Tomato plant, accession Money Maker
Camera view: tilt-top (135 deg); turntable rotation: 150 degrees
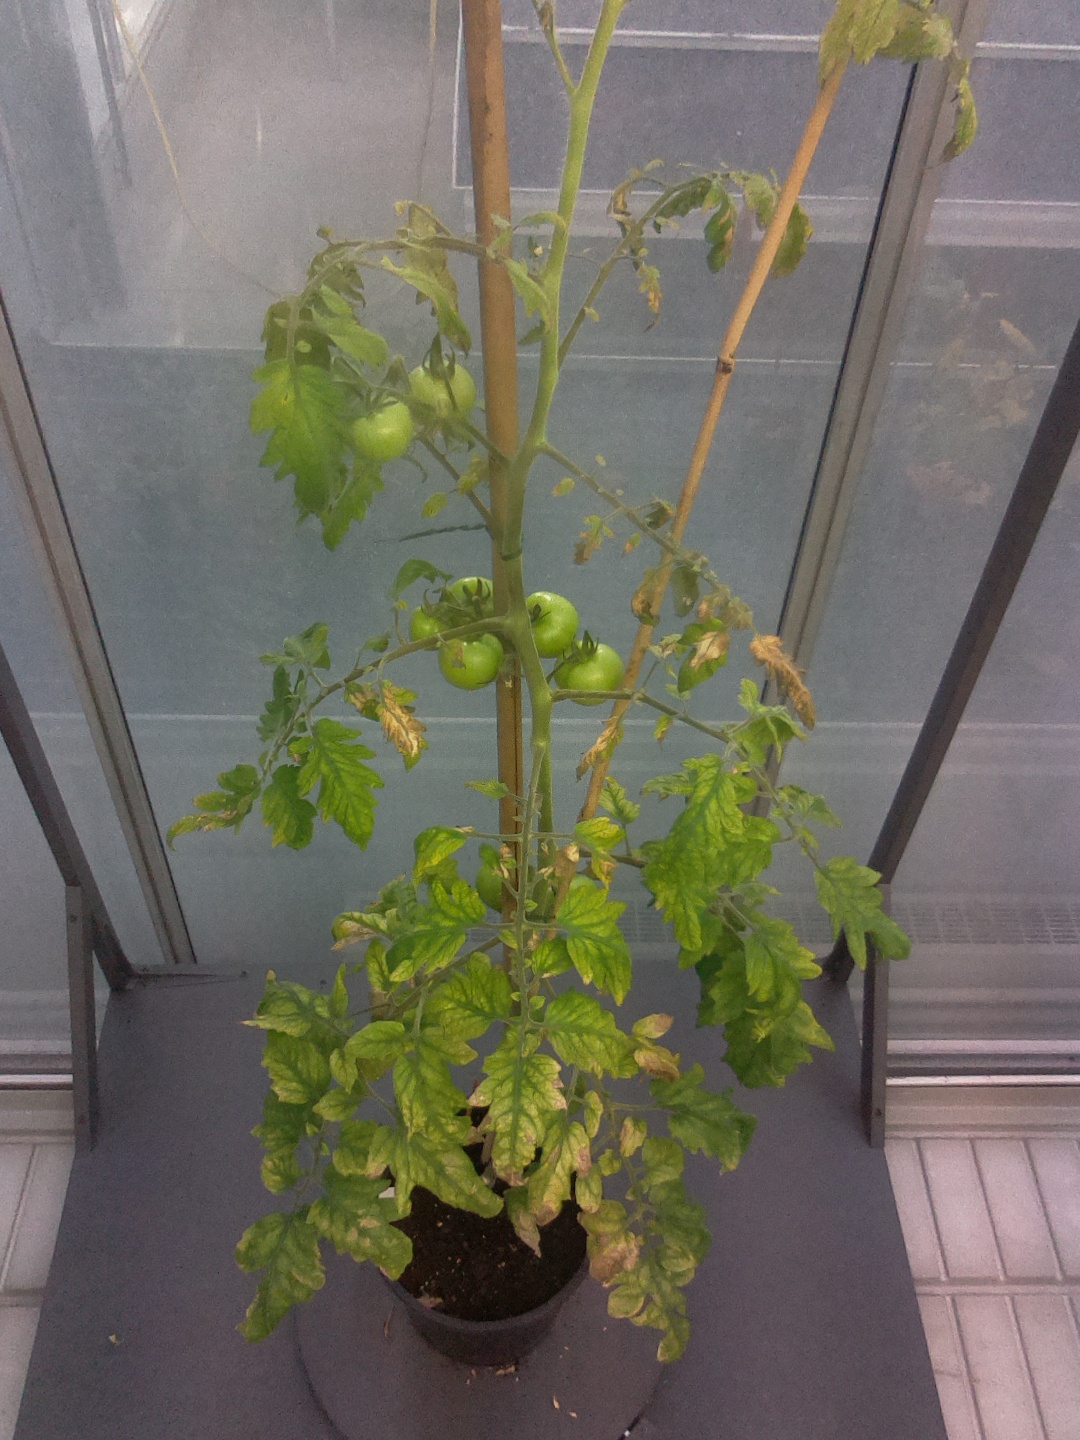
BBCH growth stage 79: 90% -100% of final fruit size